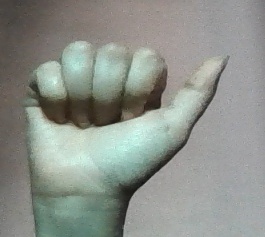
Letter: dhad